Pete Rademacher

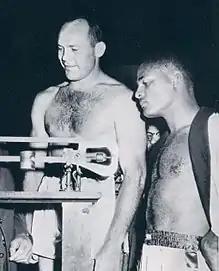
Rademacher and Folley in 1958

After winning the gold medal, Rademacher started saying that he would be able to become world heavyweight champion in his first professional fight. He made his belief public and was able to lure world Heavyweight champion Floyd Patterson into defending his crown against him in his professional debut. It is the only time to date that a fighter making his professional debut has challenged for the world heavyweight title.